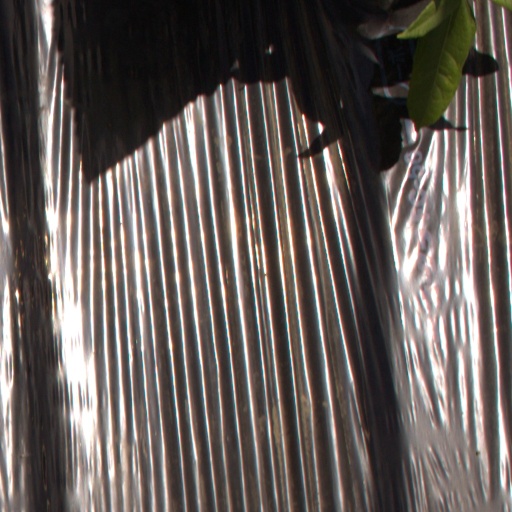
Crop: Jerusalem artichoke